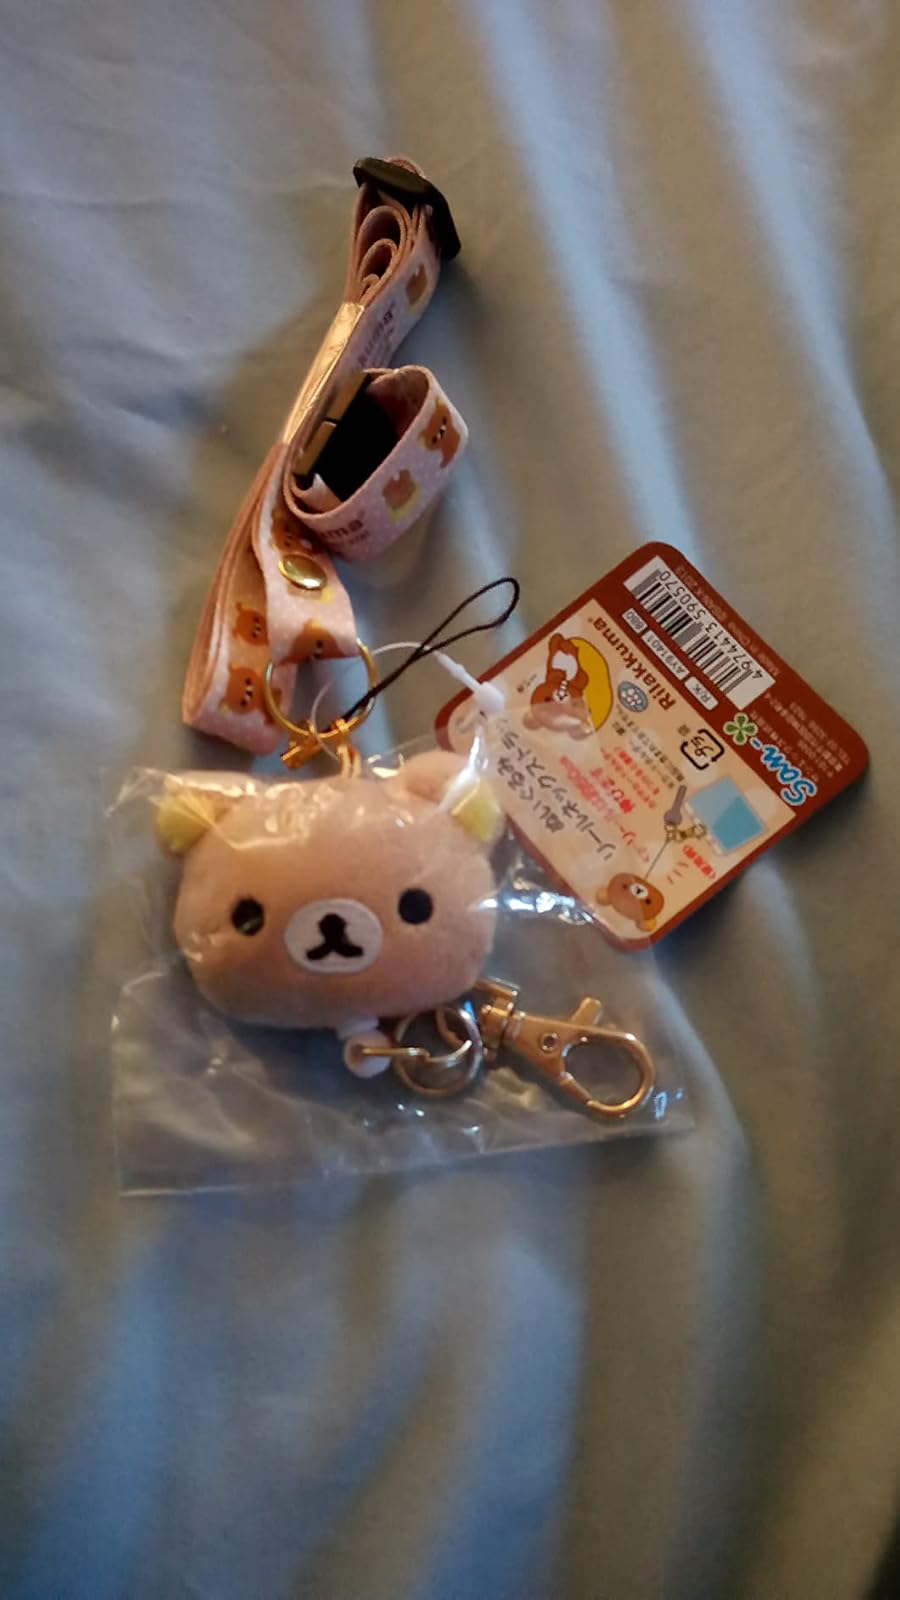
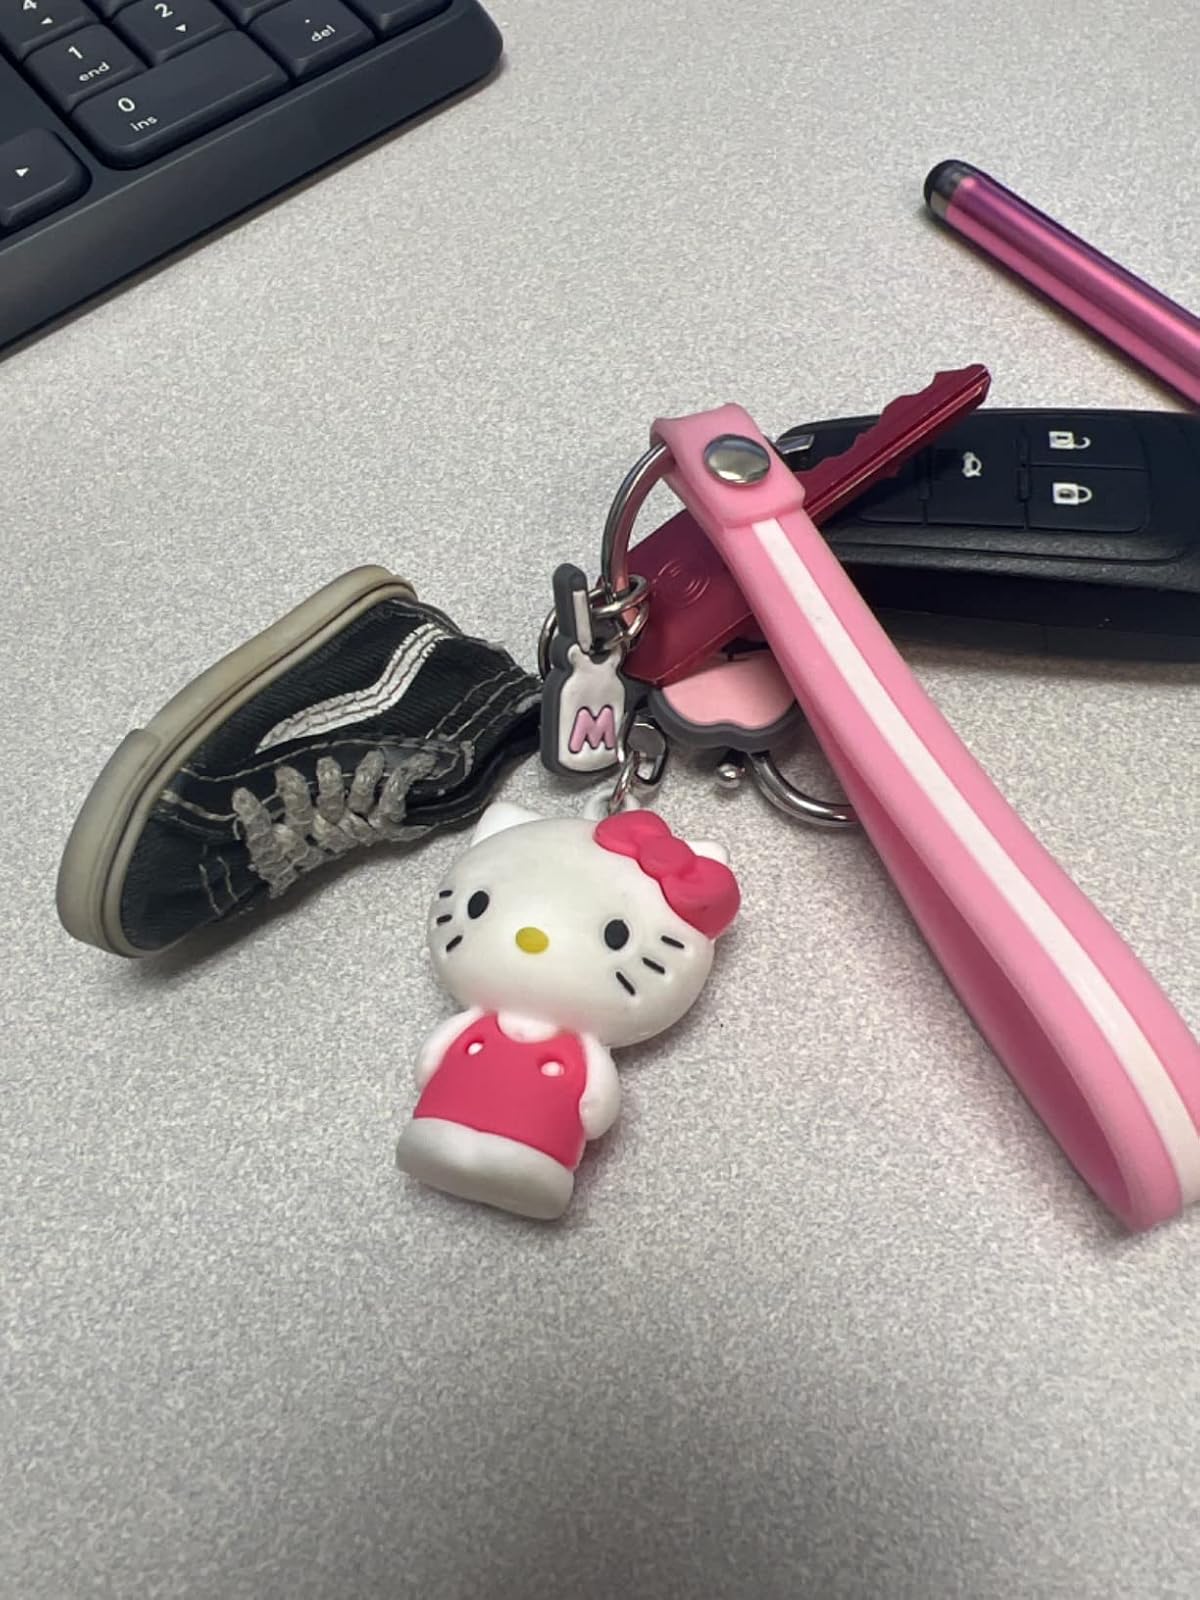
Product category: accessories_keychain
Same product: no